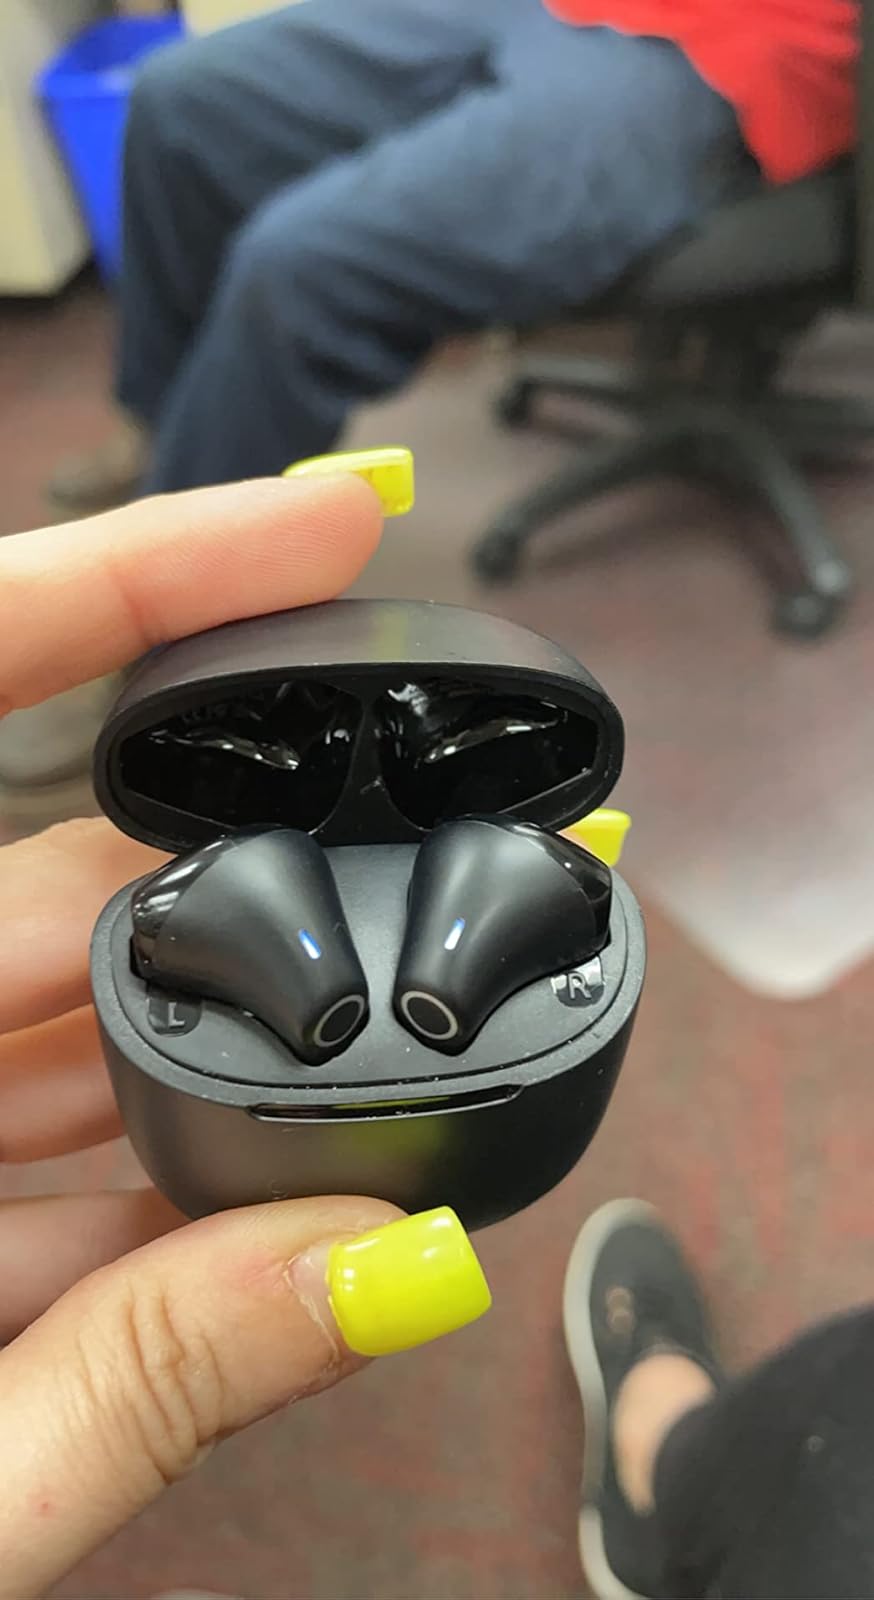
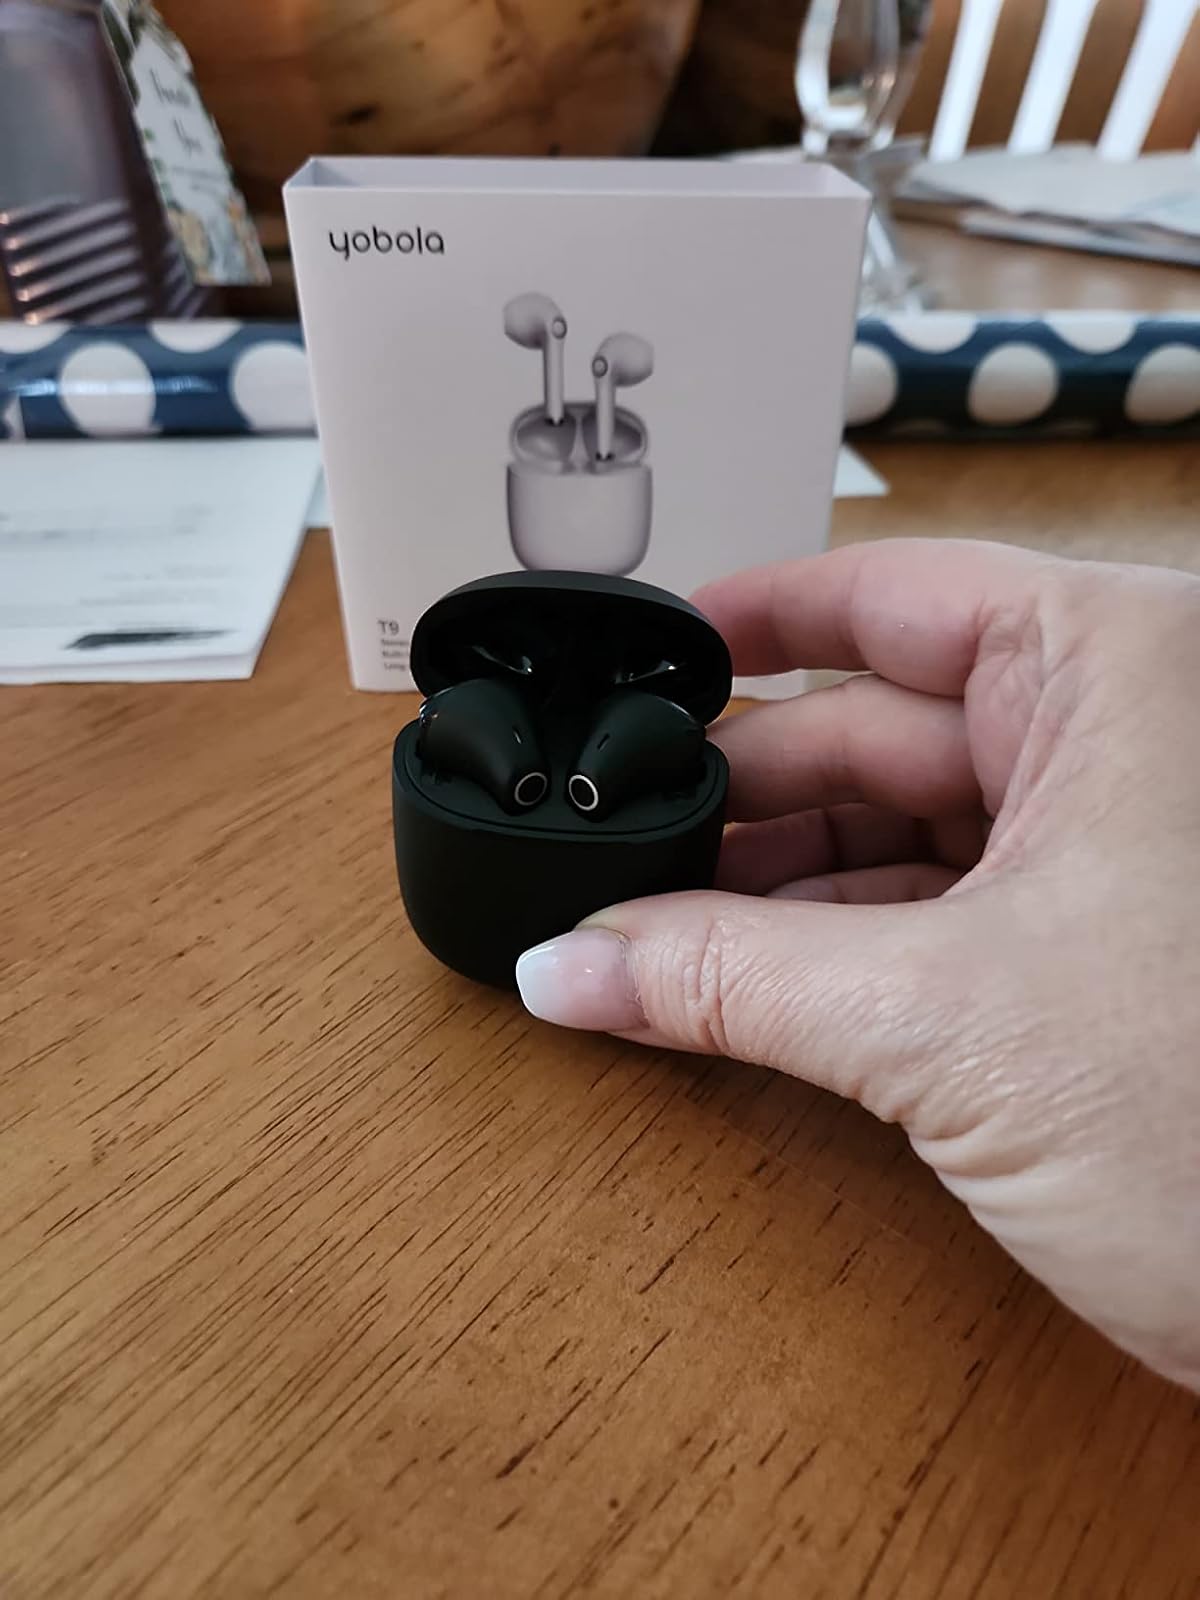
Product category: earbuds
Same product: yes